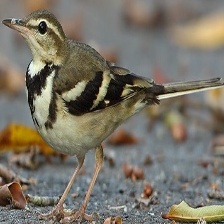
Species: FOREST WAGTAIL
Scientific name: DENDRONANTHUS INDICUS